The Monastery of Love

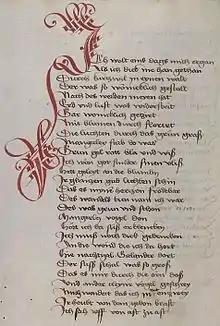
Beginning of the "Minnerede" "The Monastery of Love" in Cod. pal. germ. 313.

The Monastery of Love (Das Kloster der Minne) is a "Minnerede" (courtly love story) or "Minneallegorie" (courtly love allegory) from the 2nd quarter of the 14th century. The poem consists of up to 1890 rhyming couplets and was probably composed between 1330 and 1350 in southern Germany. The author is unknown.